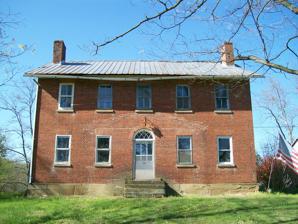
Building: Simeon Deming House
Country: United States of America
Year built: 1815
Historic house in Ohio, United States United States historic place Col. Simeon Deming House U.S. National Register of Historic Places Front of the house Show map of Ohio Show map of the United States Nearest city Watertown , Ohio Coordinates 39°29′21″N 81°36′35″W / 39.48917°N 81.60972°W / 39.48917; -81.60972 Area 4 acres (1.6 ha) Built 1815 Architectural style Federal NRHP reference No. 80003245 Added to NRHP March 24, 1980 The Simeon Deming House is a historic residence in western Washington County , Ohio , United States .  Located along Kern Road northeast of the community of Watertown , the house was built circa 1815 as the residence of a veteran of the American Revolution .  A native of Sandisfield, Massachusetts , Deming enlisted in the Continental Army in 1780 and was later promoted to an officer's rank . The present structure is one of Ohio's oldest extant Federal houses, featuring brick walls that rest on a foundation of sandstone with a full basement .  Two-and-a-half stories tall, and topped with a metal roof, the walls are built in Flemish bond .  Central to the four- bay symmetrical facade is a rounded-arch main doorway with a transom and the original fanlight . A brick smokehouse is the only remaining original outbuilding remaining on the property. In 1980, the Simeon Deming House was listed on the National Register of Historic Places . The house qualified for inclusion on the Register for two different reasons: because of its association with Deming and because of its locally significant historic architecture. References